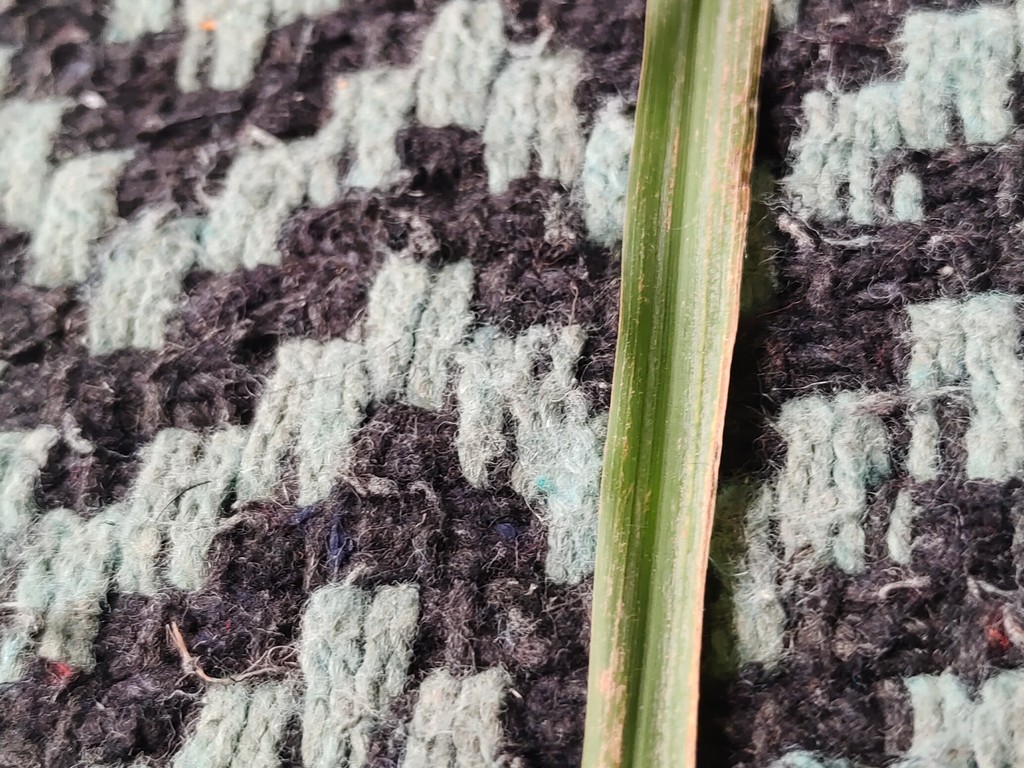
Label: Unhealthy